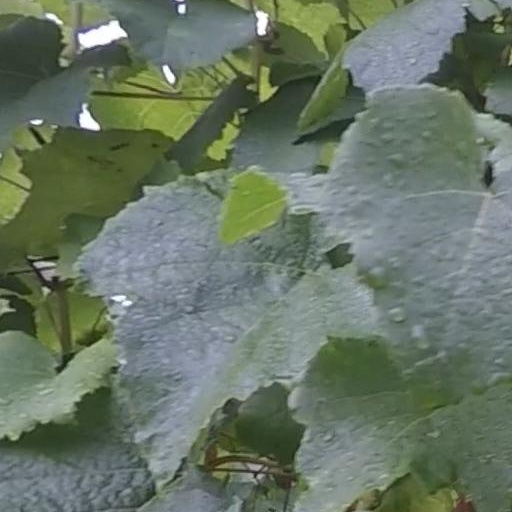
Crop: grape